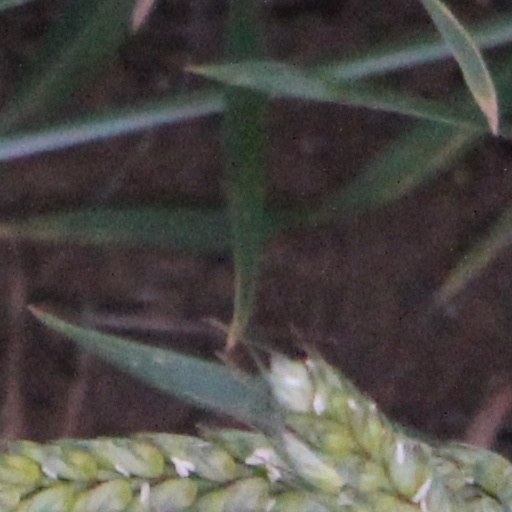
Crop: wheat